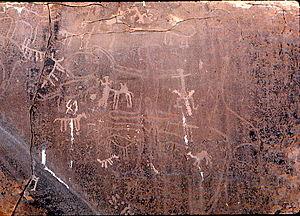
Les gravures rupestres du Sud-oranais sont des gravures préhistoriques d'âge néolithique situées au Sud d'Oran, au long de l'Atlas saharien, dans les régions, d'ouest en est, de Figuig, d'Ain Sefra, d'El-Bayadh d'Aflou et de Tiaret. Des gravures comparables ont été décrites, plus à l'est encore, autour de Djelfa et dans le Constantinois. Alors que dans le passé certains auteurs ont pu affirmer que ces gravures avaient leur origine dans l'art paléolithique d'Europe, cette théorie est aujourd'hui définitivement condamnée.